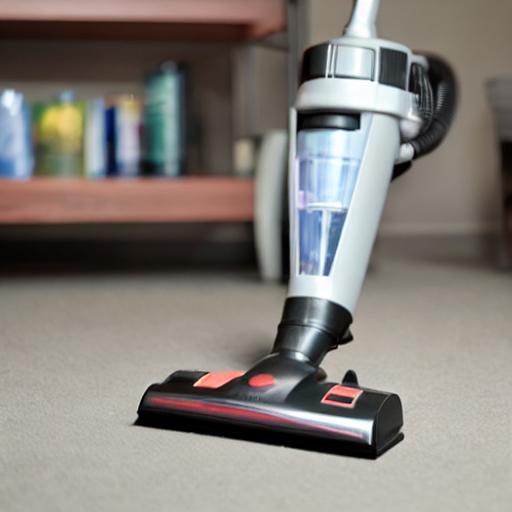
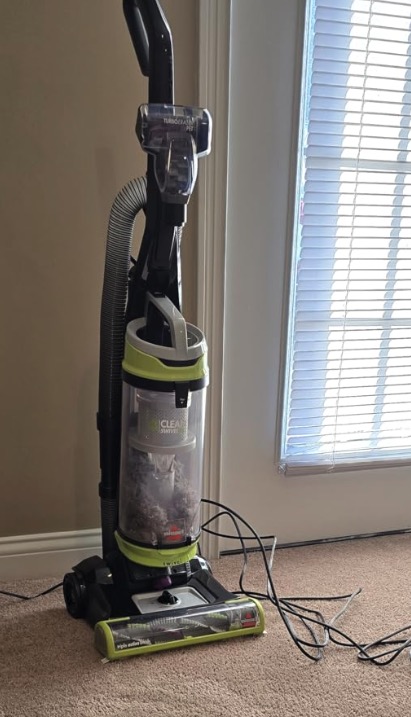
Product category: items_vacuum
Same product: no